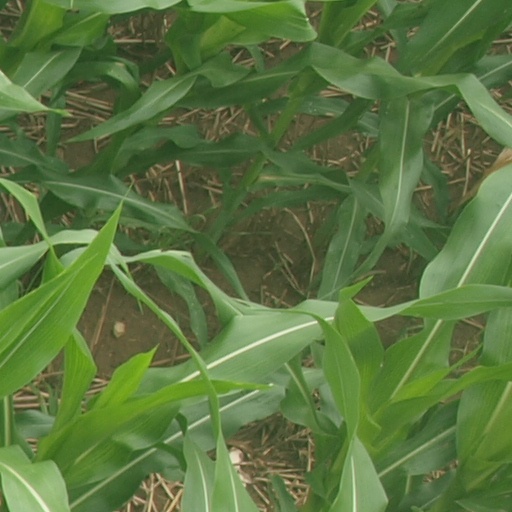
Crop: maize; corn